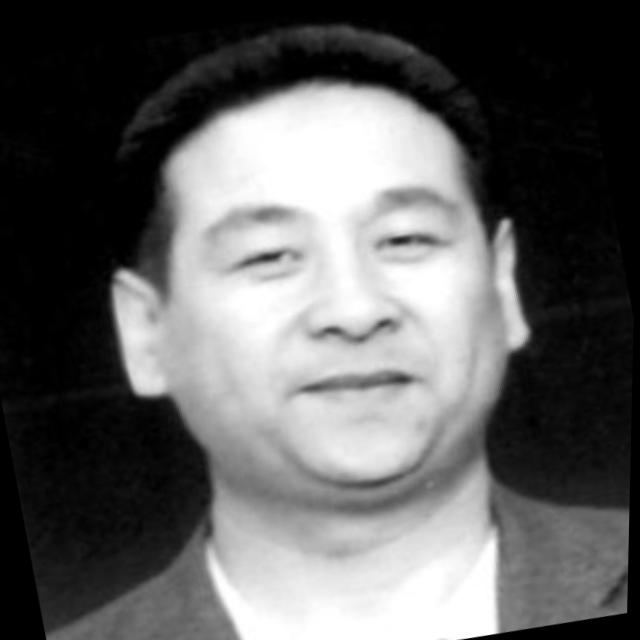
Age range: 21-44